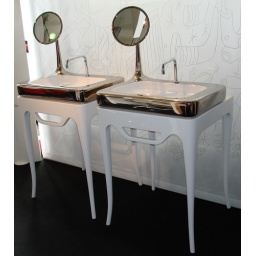
39 mirror integrated in sink